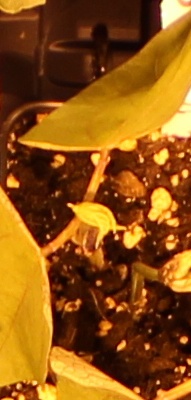
Label: Blackbean